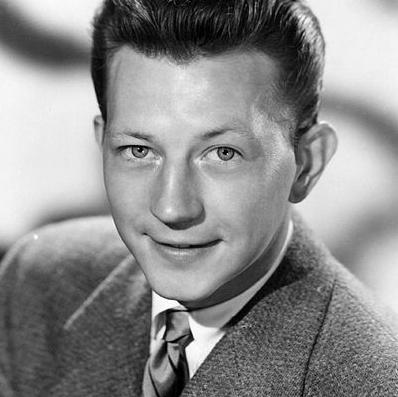
Age: 26